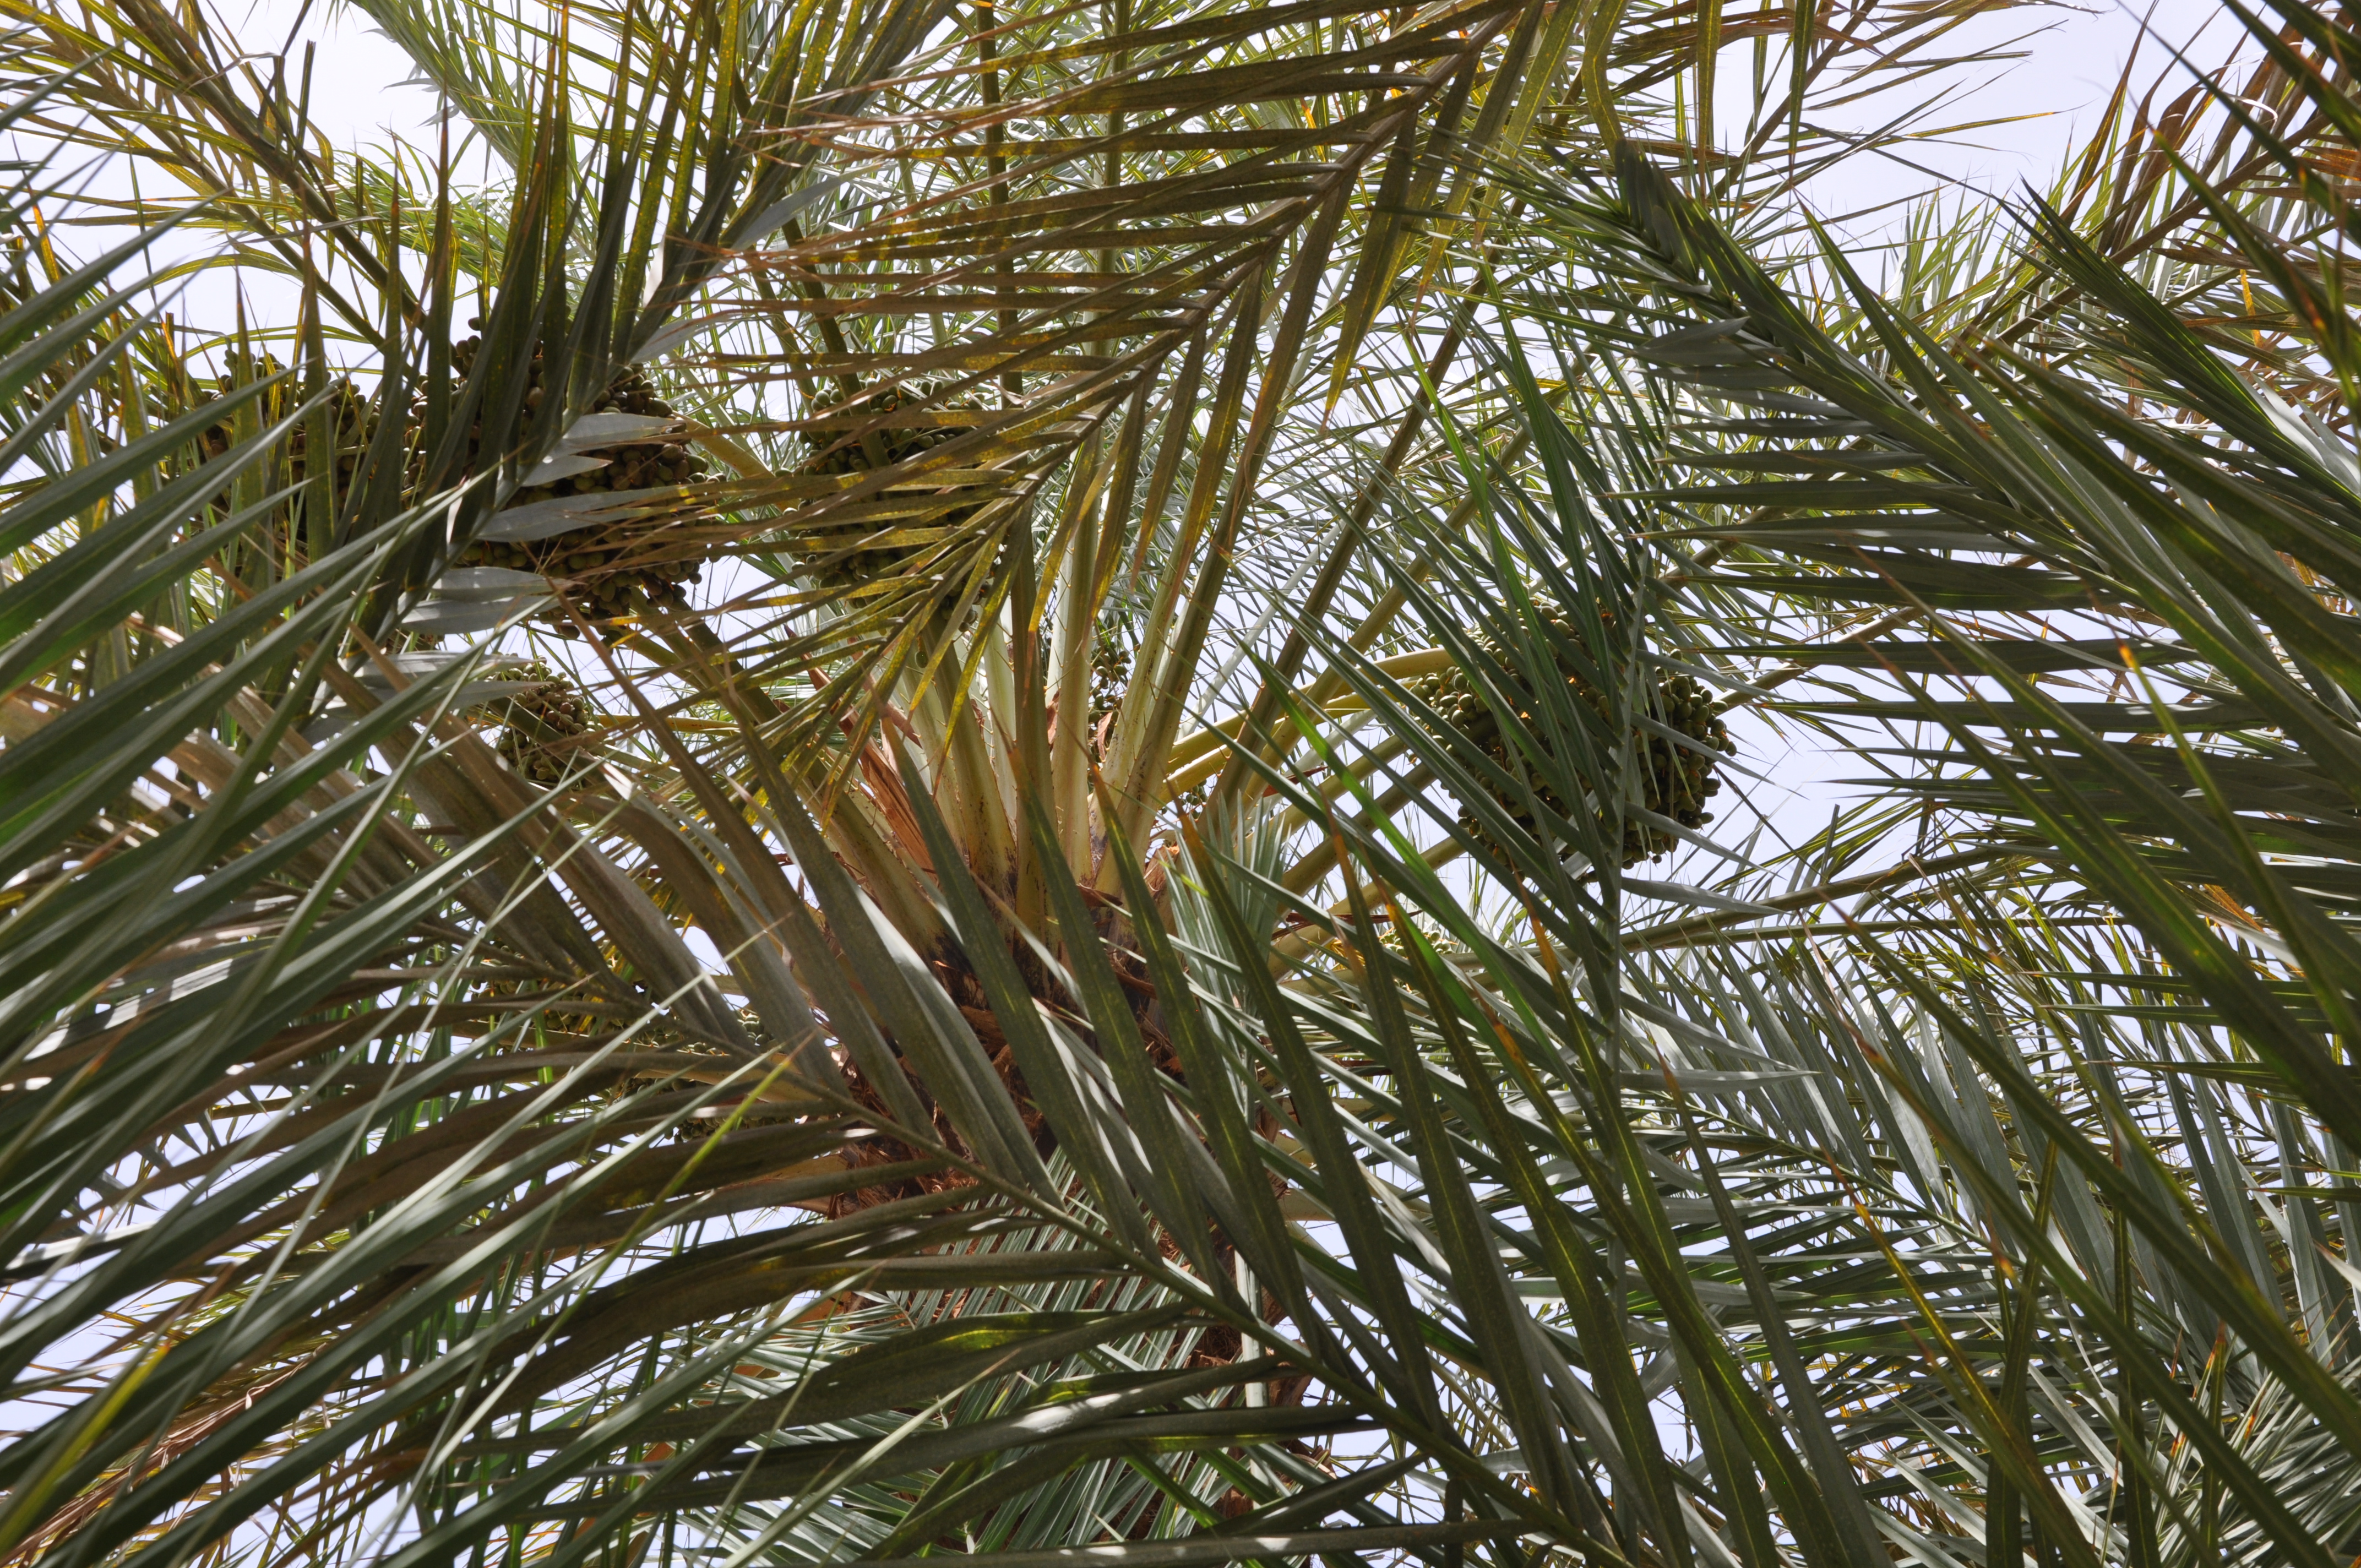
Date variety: bouisthami